Mirik

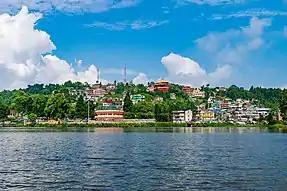
Mirik Lake

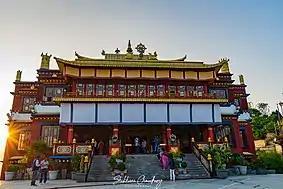
Sunset In Bokar Monastery

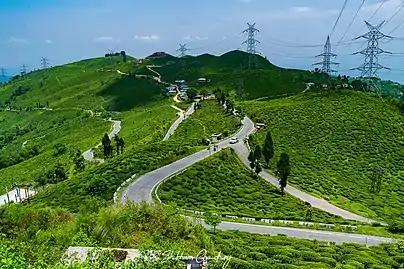
Tingling View Point

The map alongside shows a part the southern portion of the Darjeeling Himalayan hill region in the Darjeeling district. In the Darjeeling Sadar subdivision 61.00% of the total population lives in the rural areas and 39.00% of the population lives in the urban areas. In the Mirik subdivision 80.11% of the total population lives in the rural areas and 19.89% lives in the urban areas. There are 78 tea gardens/ estates (the figure varies slightly according to different sources), in the district, producing and largely exporting Darjeeling tea. It engages a large proportion of the population directly/ indirectly. Some tea gardens were identified in the 2011 census as census towns or villages. Such places are marked in the map as CT (census town) or R (rural/ urban centre). Specific tea estate pages are marked TE.